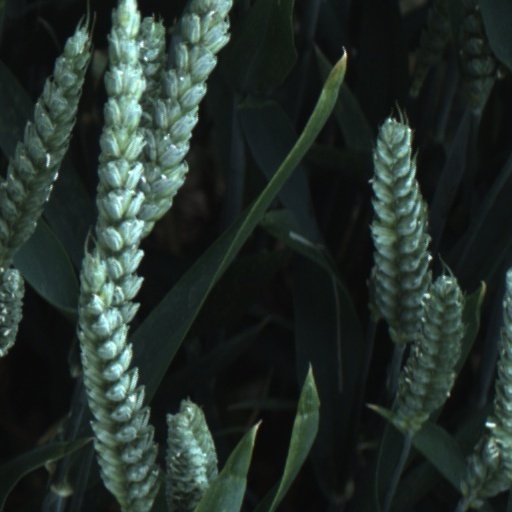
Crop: wheat